Homestead Acts

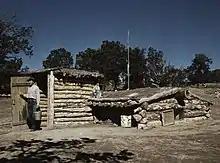
Dugout home from a homestead near Pie Town, New Mexico, 1940

The Federal Land Policy and Management Act of 1976 ended homesteading; by that time, federal government policy had shifted to retaining control of western public lands. The only exception to this new policy was in Alaska, for which the law allowed homesteading until 1986.